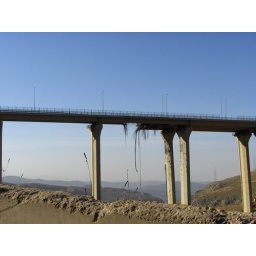
Not the only bridge destroyed in Lebanon. Otherwise roads were fine.